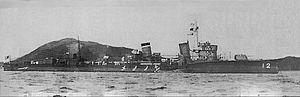
Le Shinonome était un destroyer de classe Fubuki en service dans la Marine impériale japonaise pendant la Seconde Guerre mondiale.